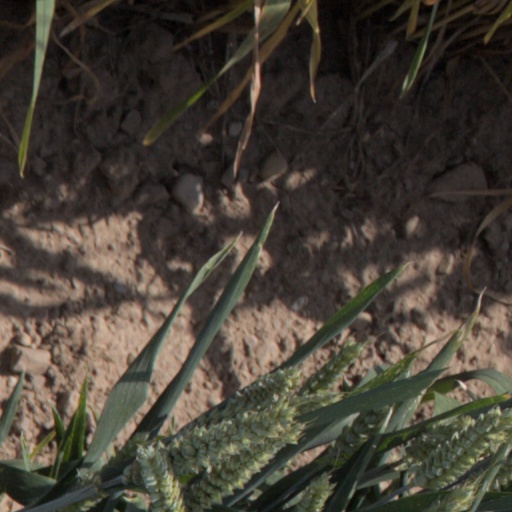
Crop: wheat